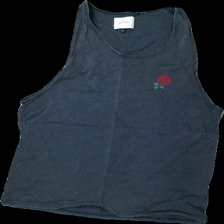
View: front
Type: Top
Category: Ladies
Brand: Not in the list
Brand text on label: Vailent
Colors: Grey
Material: 100% Cotton
Cut: Regular
Size: XL
Price range: 50-100
Recommended usage: Reuse
Description: grey top with print